Logan Porter

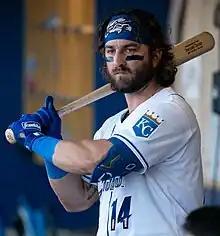
Porter with the Omaha Storm Chasers in 2023

Logan Porter (born July 12, 1995) is an American professional baseball catcher in the San Francisco Giants organization. He has previously played in Major League Baseball (MLB) for the Kansas City Royals.